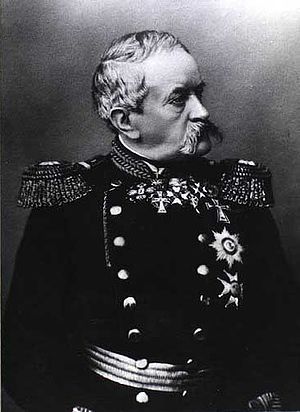
Paul Martin von Bülow
Paul Martin von Bülow
Paul Martin von Bülow var en dansk officer.